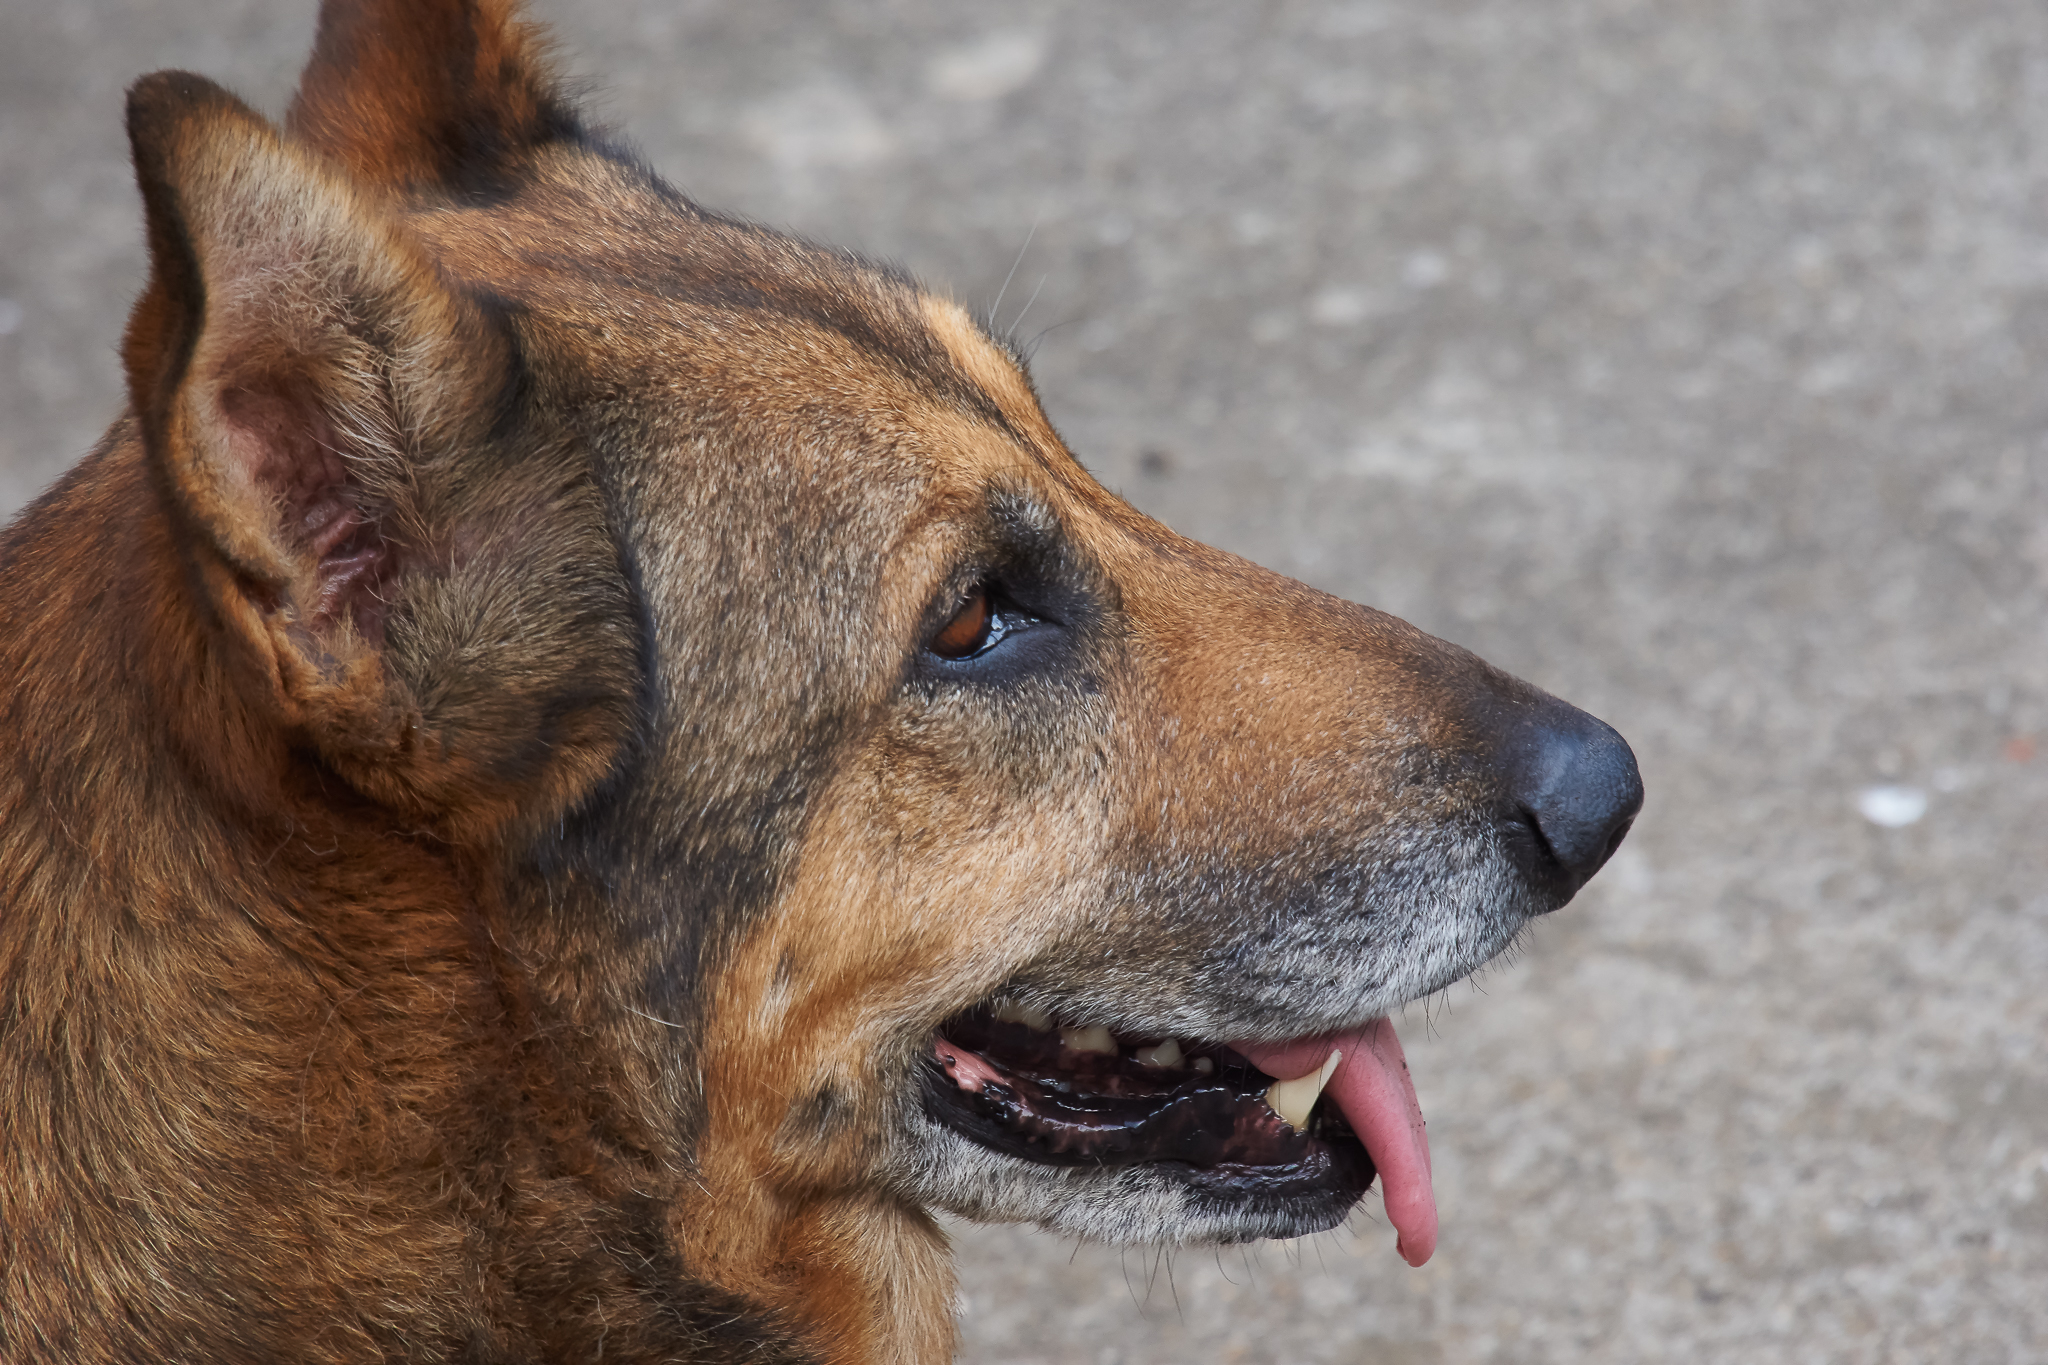
dog, photo, mammal, animals, vertebrate, a77, dog breed, g, ggl1, gaby1, xovesphoto, animales, perros, sonya77, 50500, sigma50500, xelodegalicia, gabrielcoru a, street dog, dog like mammal, dog breed group